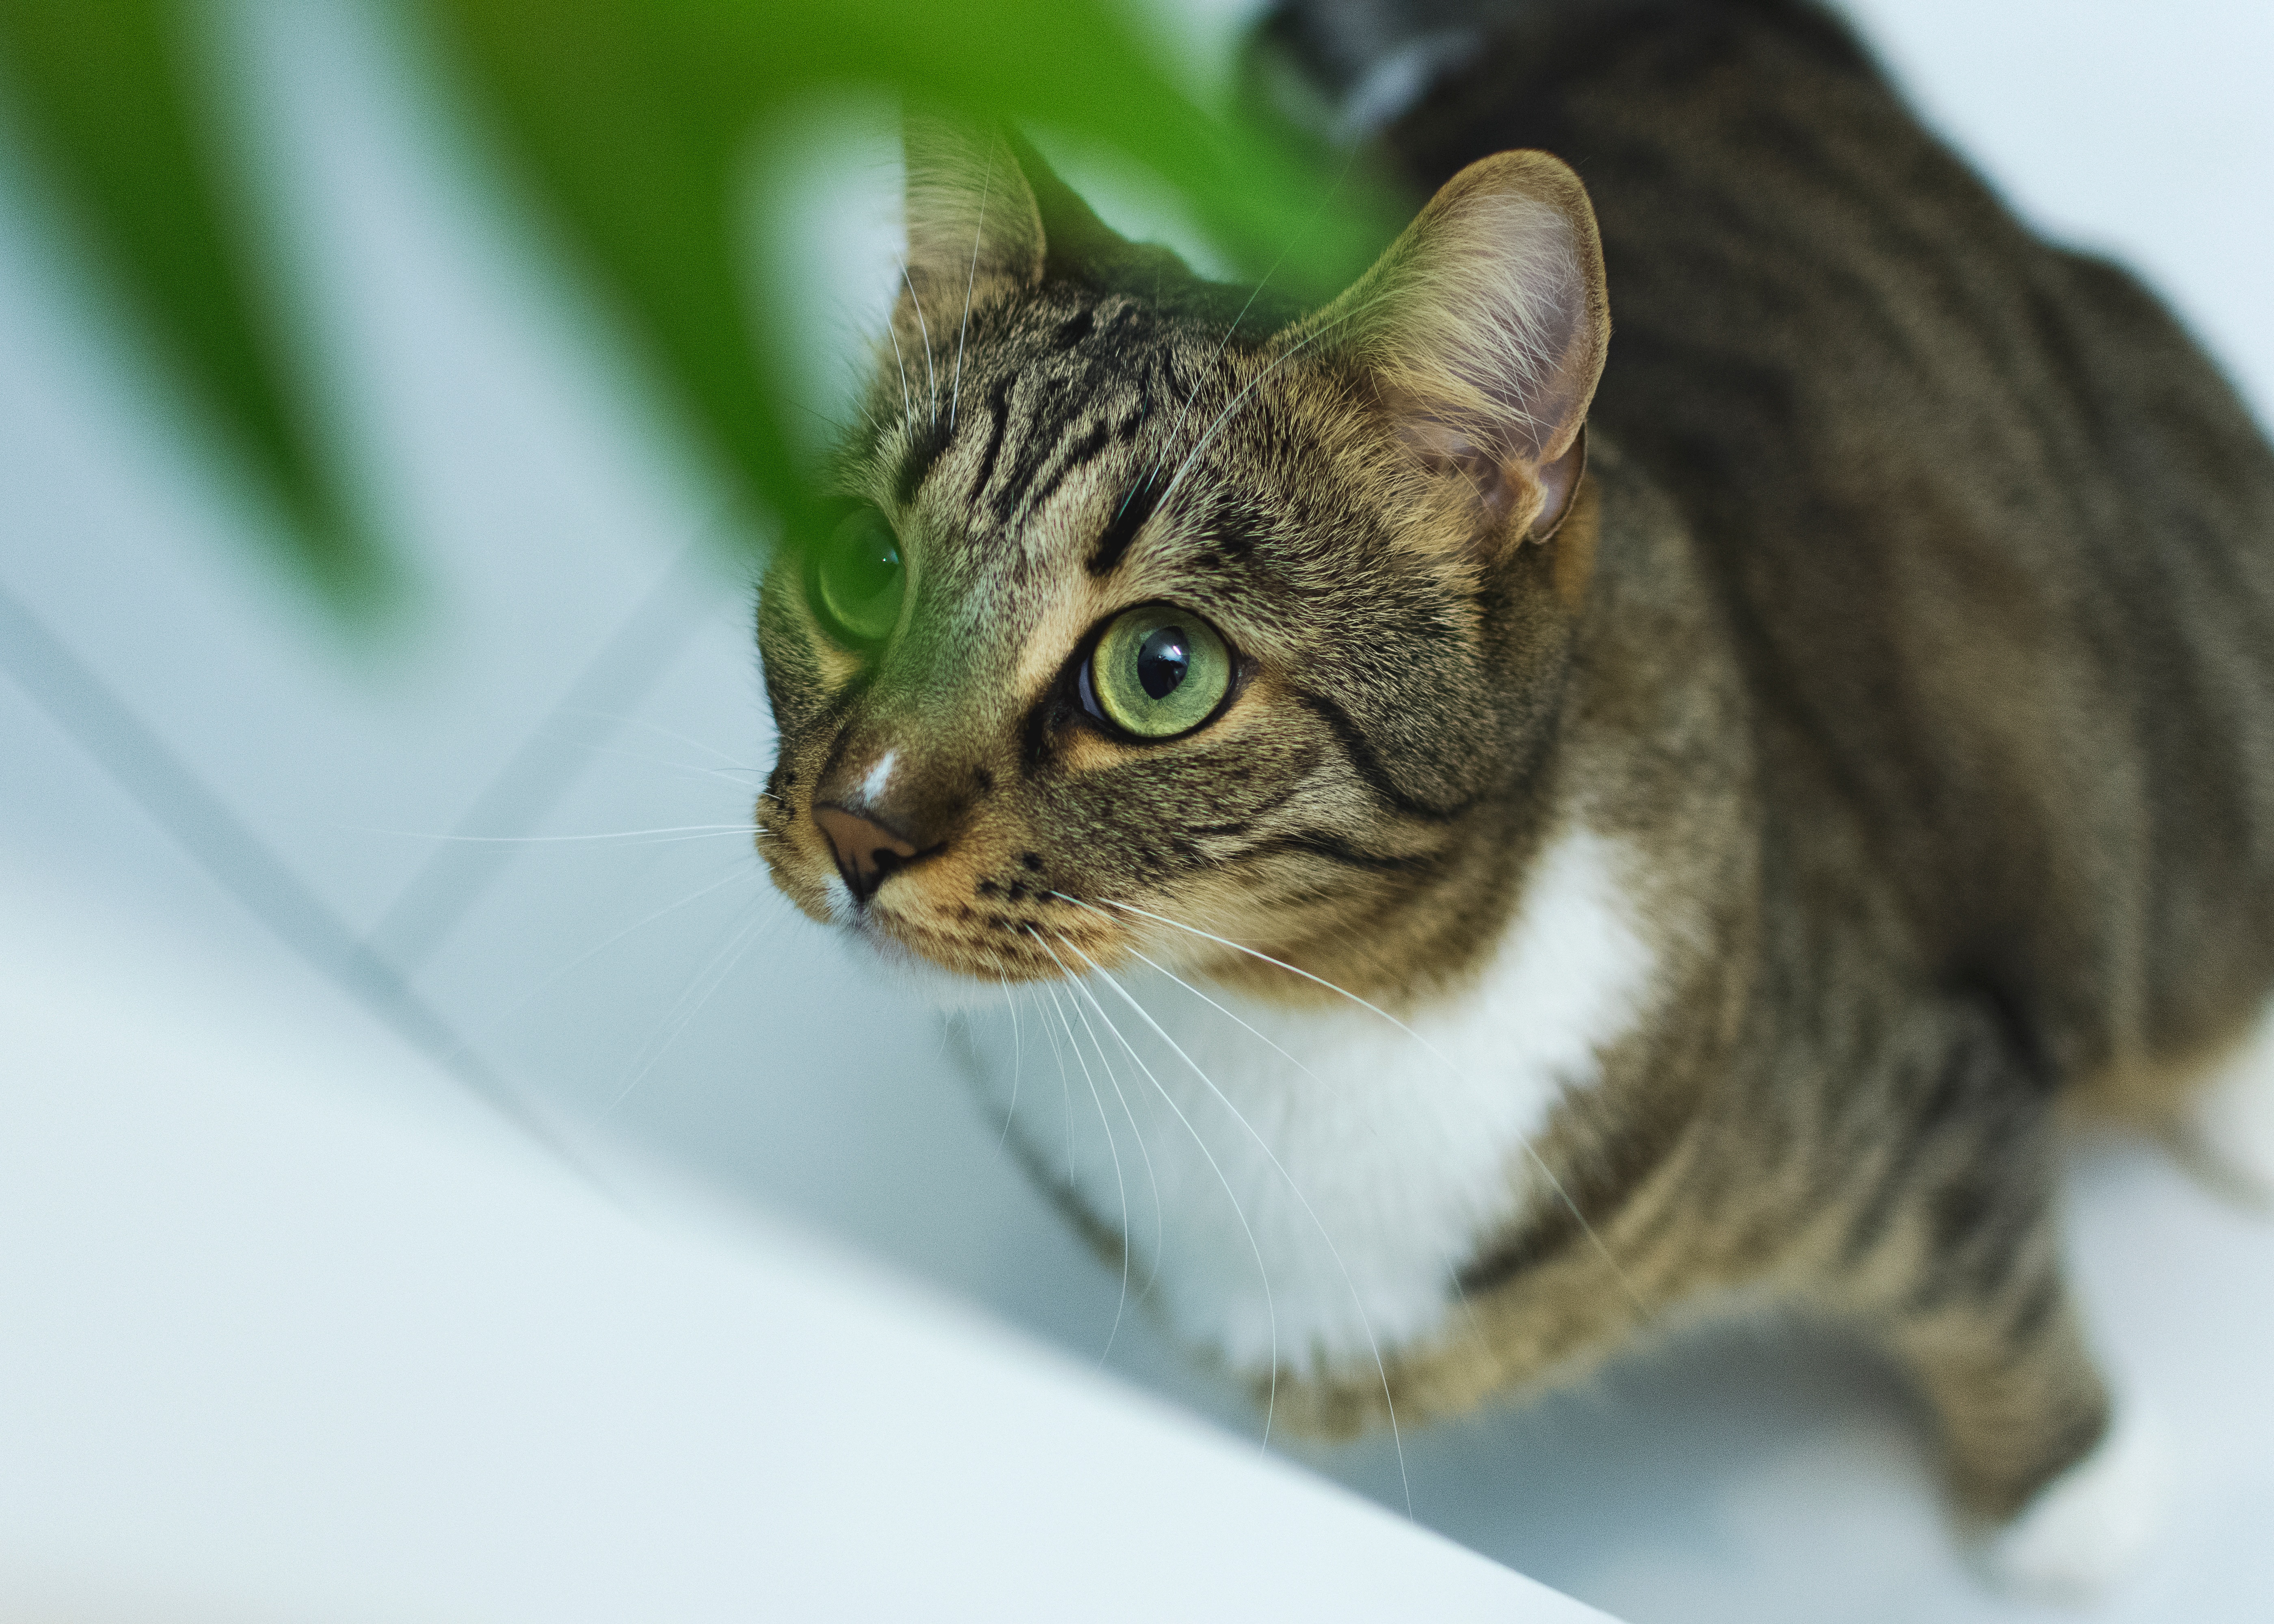
cat, mammal, fauna, close up, whiskers, vertebrate, tabby cat, bengal, european shorthair, small to medium sized cats, cat like mammal, domestic short haired cat, american shorthair, rusty spotted cat, toyger